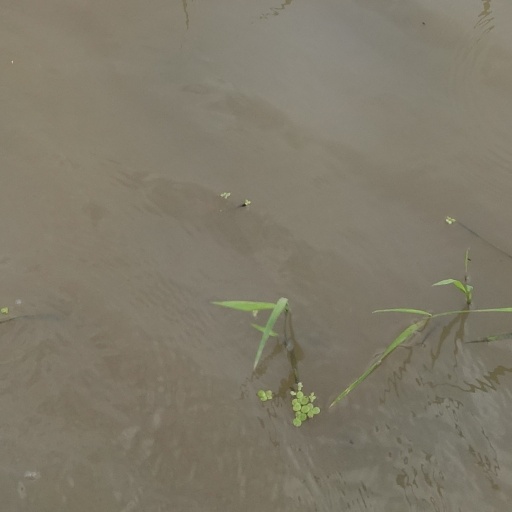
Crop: rice